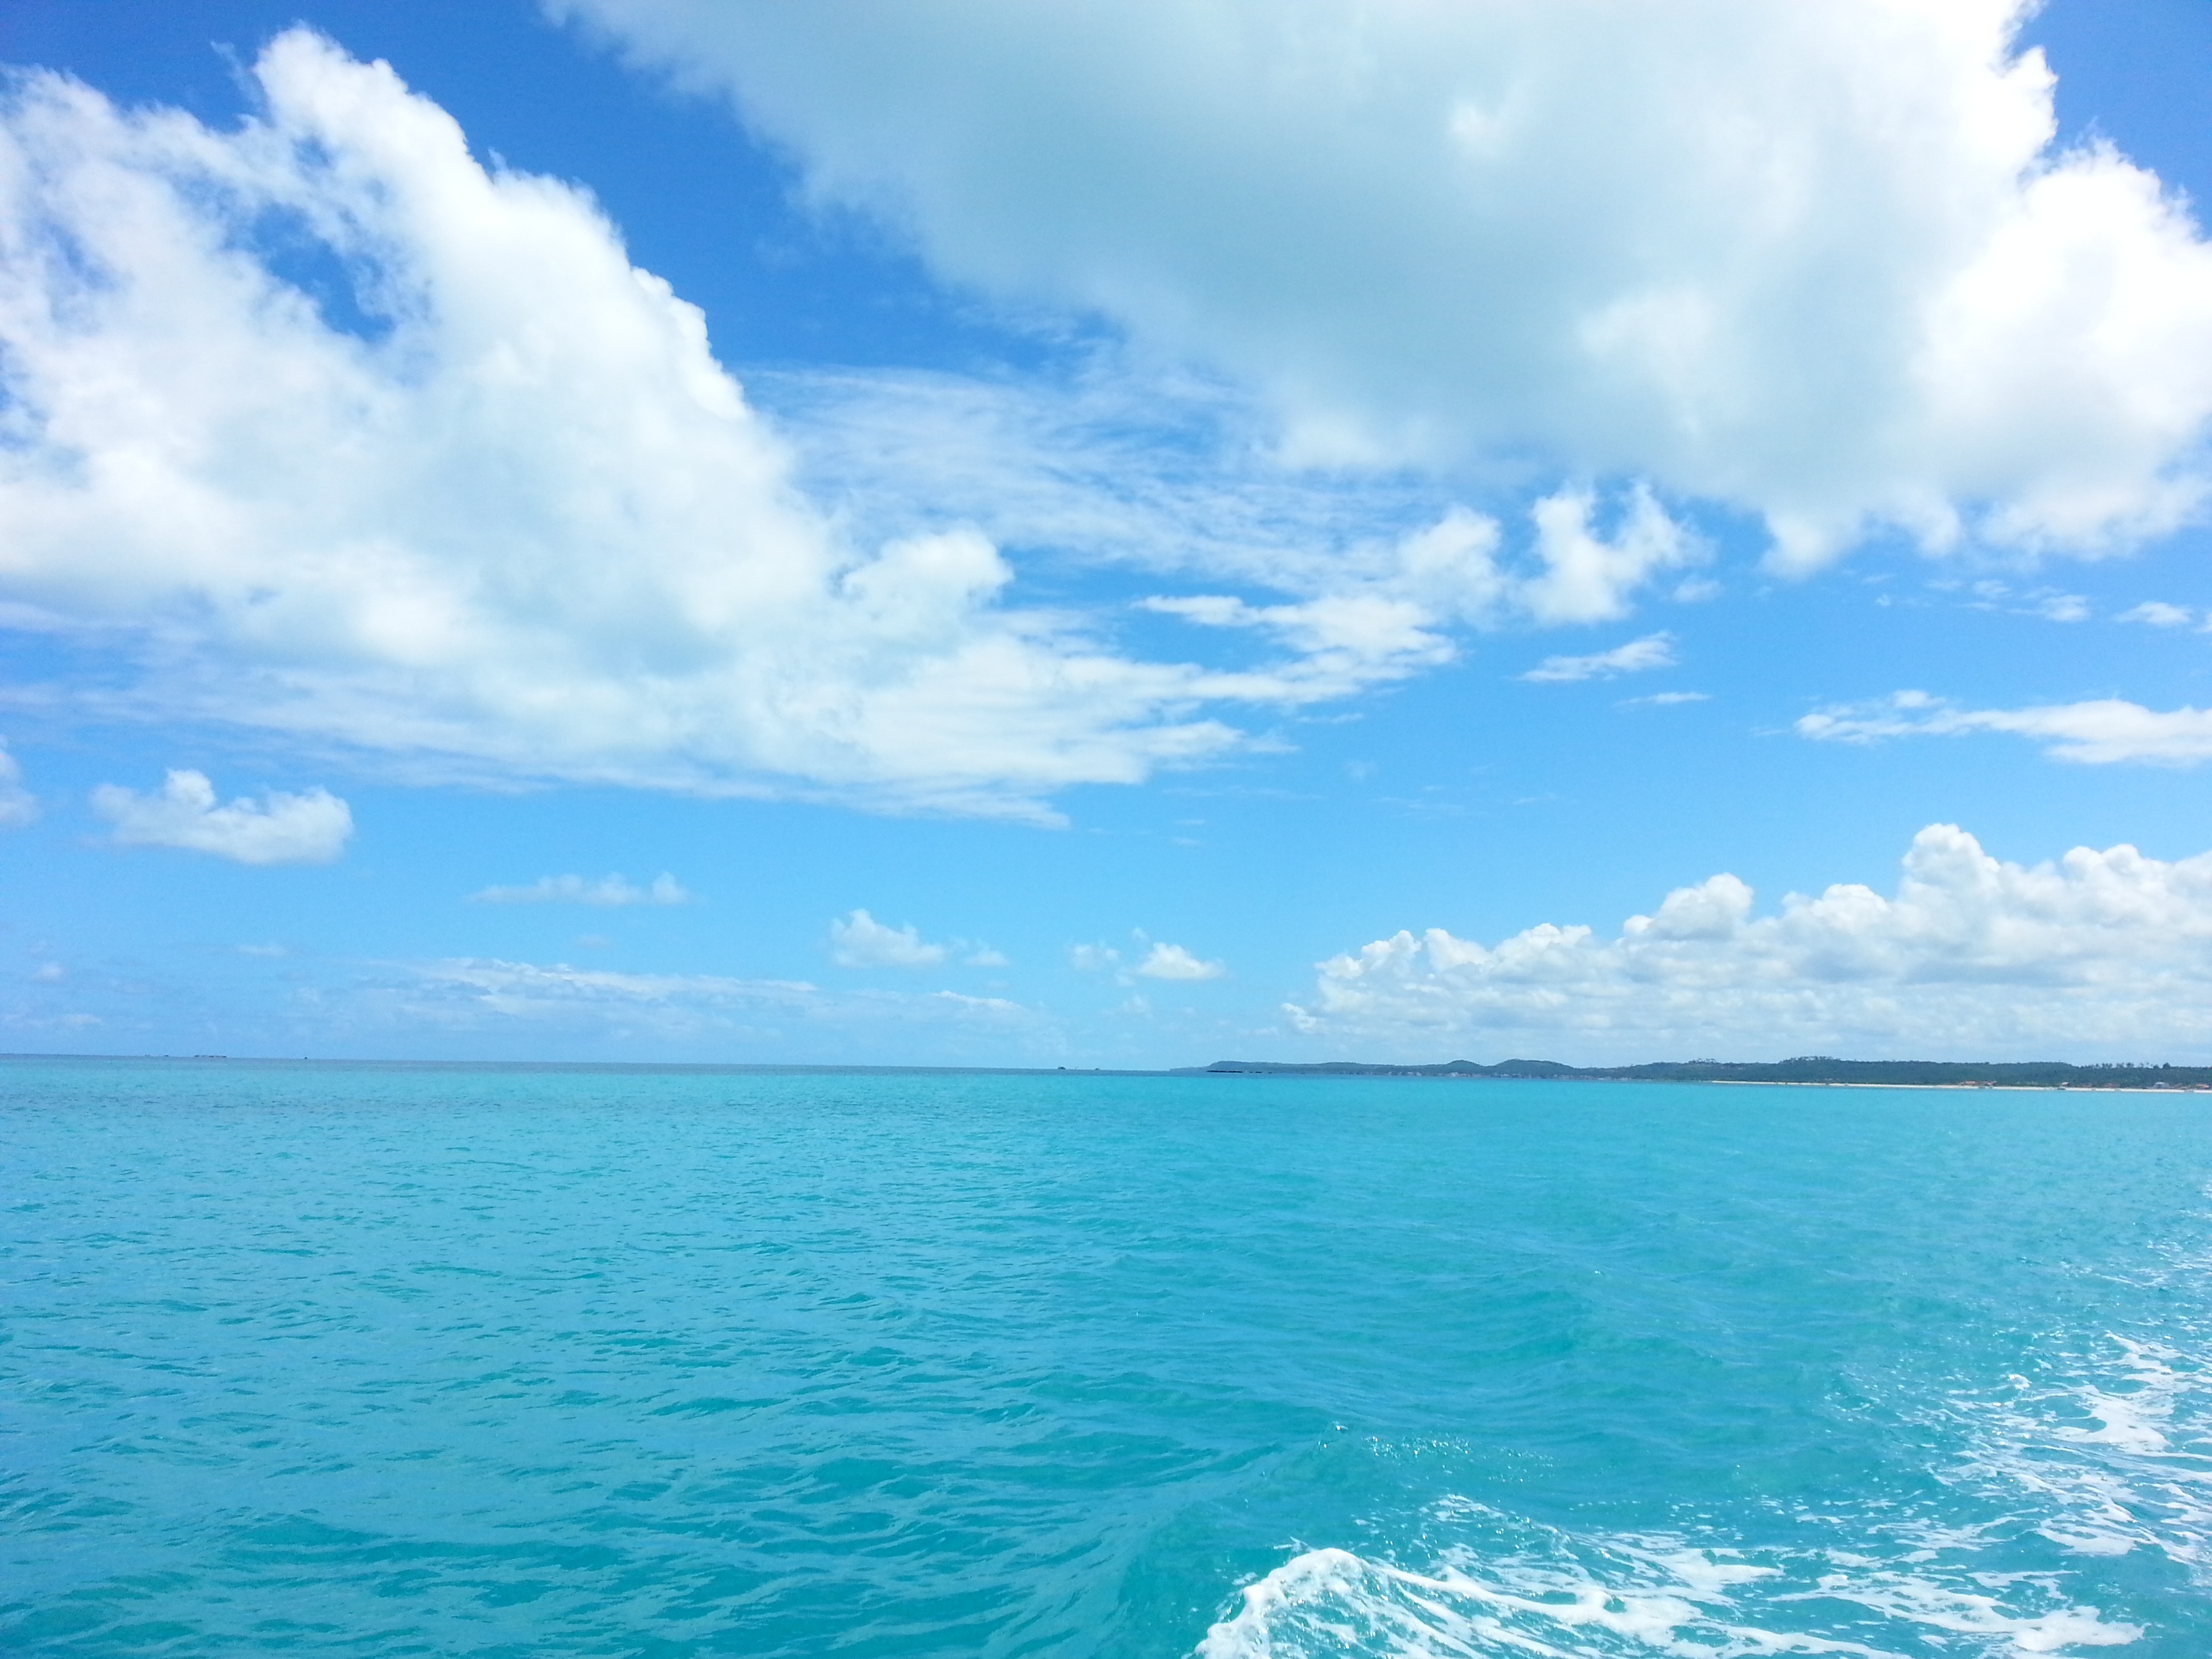
beach, landscape, sea, coast, water, sand, ocean, horizon, cloud, sky, sun, morning, shore, summer, vacation, travel, tropical, natural, lagoon, bay, island, blue, tourism, body of water, bright, mar, latinamerica, brasil, caribbean, brazil, cape, destination, latino, wind wave